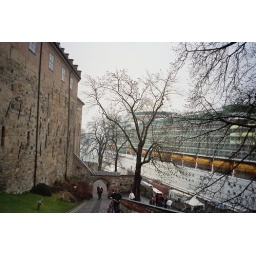
Akershus castle seen next to what I gather was the largest cruise ship in the world at that time.